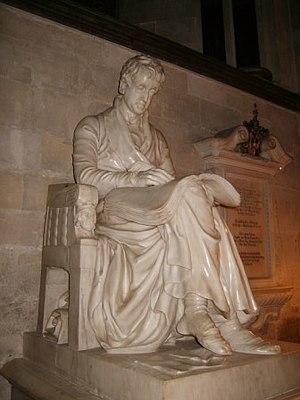
Sir Richard Colt Hoare, 2ᵉ Baronnet, né le 9 décembre 1758 à Barnes et mort le 19 mai 1838 à Stourheaddans le Wiltshire, est un antiquaire, archéologue, artiste et voyageur britannique.